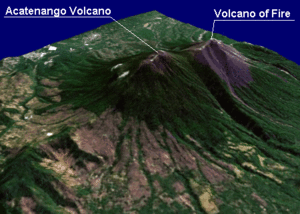
Le Volcán de Fuego est un volcan du Guatemala.